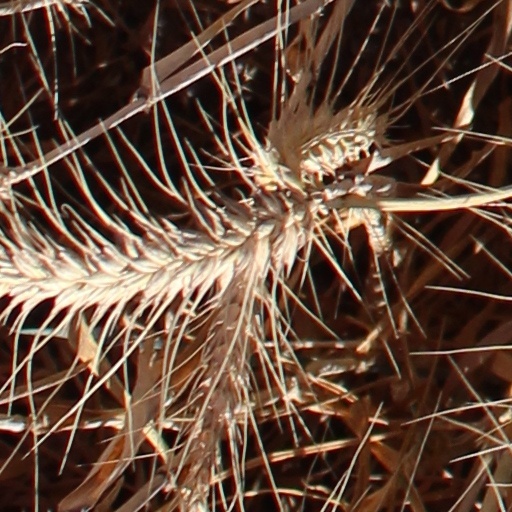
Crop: wheat